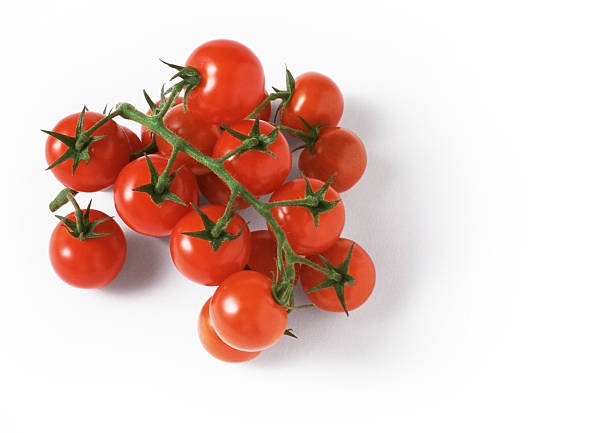
Label: tomato